Plumpton, New South Wales

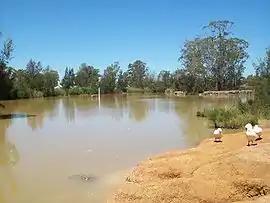
Small lake in Plumpton Park

Plumpton is a western suburb of Sydney. It is located west of the Sydney central business district, in the local government area of the City of Blacktown. In 2021, the population was 10,070. As shown in the 2021 Australian census, Plumpton is a very multicultural area, with 55.3% of residents born overseas, including a high population of Filipinos.